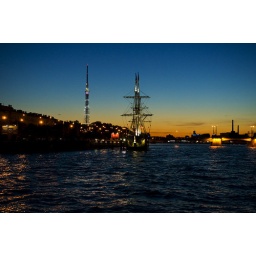
A night boat trip along the Neva river in Saint-Petersburg.